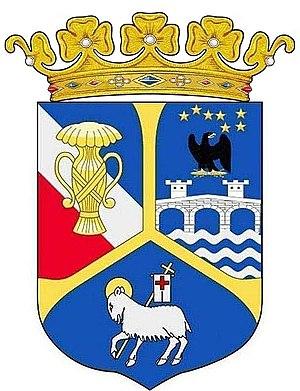
Sigvard Oscar Fredrik Bernadotte, duc d'Uppland puis comte de Wisborg, né le 7 juin 1907 au Château de Drottningholm et mort le 4 février 2002 à Stockholm est un designer suédois. Il est le deuxième fils du roi Gustaf VI Adolf de Suède et de sa première femme, la princesse Margaret de Connaught.
Gustaf Lennart Nikolaus Paul Bernadotte, prince de Suède, né le 8 mai 1909 à Stockholm et mort le 21 décembre 2004 sur l'île de Mainau, duc de Småland et comte de Wisborg, était le fils unique de Guillaume de Suède, duc de Södermanland, et de la grande-duchesse Marie Pavlovna de Russie.
Le prince Oscar de Suède, comte de Wisborg né le 15 novembre 1859 au château de Drottningholm et mort le 4 octobre 1953 est un prince suédois. Il est le deuxième fils du roi Oscar II de Suède et de Sophie de Nassau. Il est né Duc de Gotland.